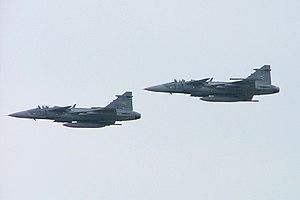
La force aérienne de Hongrie est une branche des Forces armées hongroises. Elle a pour mission la protection de l'espace aérien hongrois et la souveraineté de la Hongrie.